Thriller (viral video)

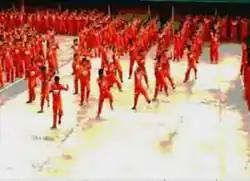
The inmates dancing to "Thriller" in their YouTube video

Thriller is a viral video featuring the CPDRC Dancing Inmates of a high-security penitentiary. In 2007, the inmates of Cebu Provincial Detention and Rehabilitation Center (CPDRC), a maximum security prison in Cebu, the Philippines, imitated the zombie dance featured in the music video of Michael Jackson's "Thriller". The footage, uploaded onto video-sharing website YouTube, became a viral video. The idea behind the dance came from the prison's chief, Byron F. Garcia. Garcia first conceived the idea of exercising as an enjoyable way of keeping the prisoners mentally and physically fit. Music was then added to provide additional motivation. The convicts marched and danced to several songs, including "In the Navy" and "Y.M.C.A." by the Village People.